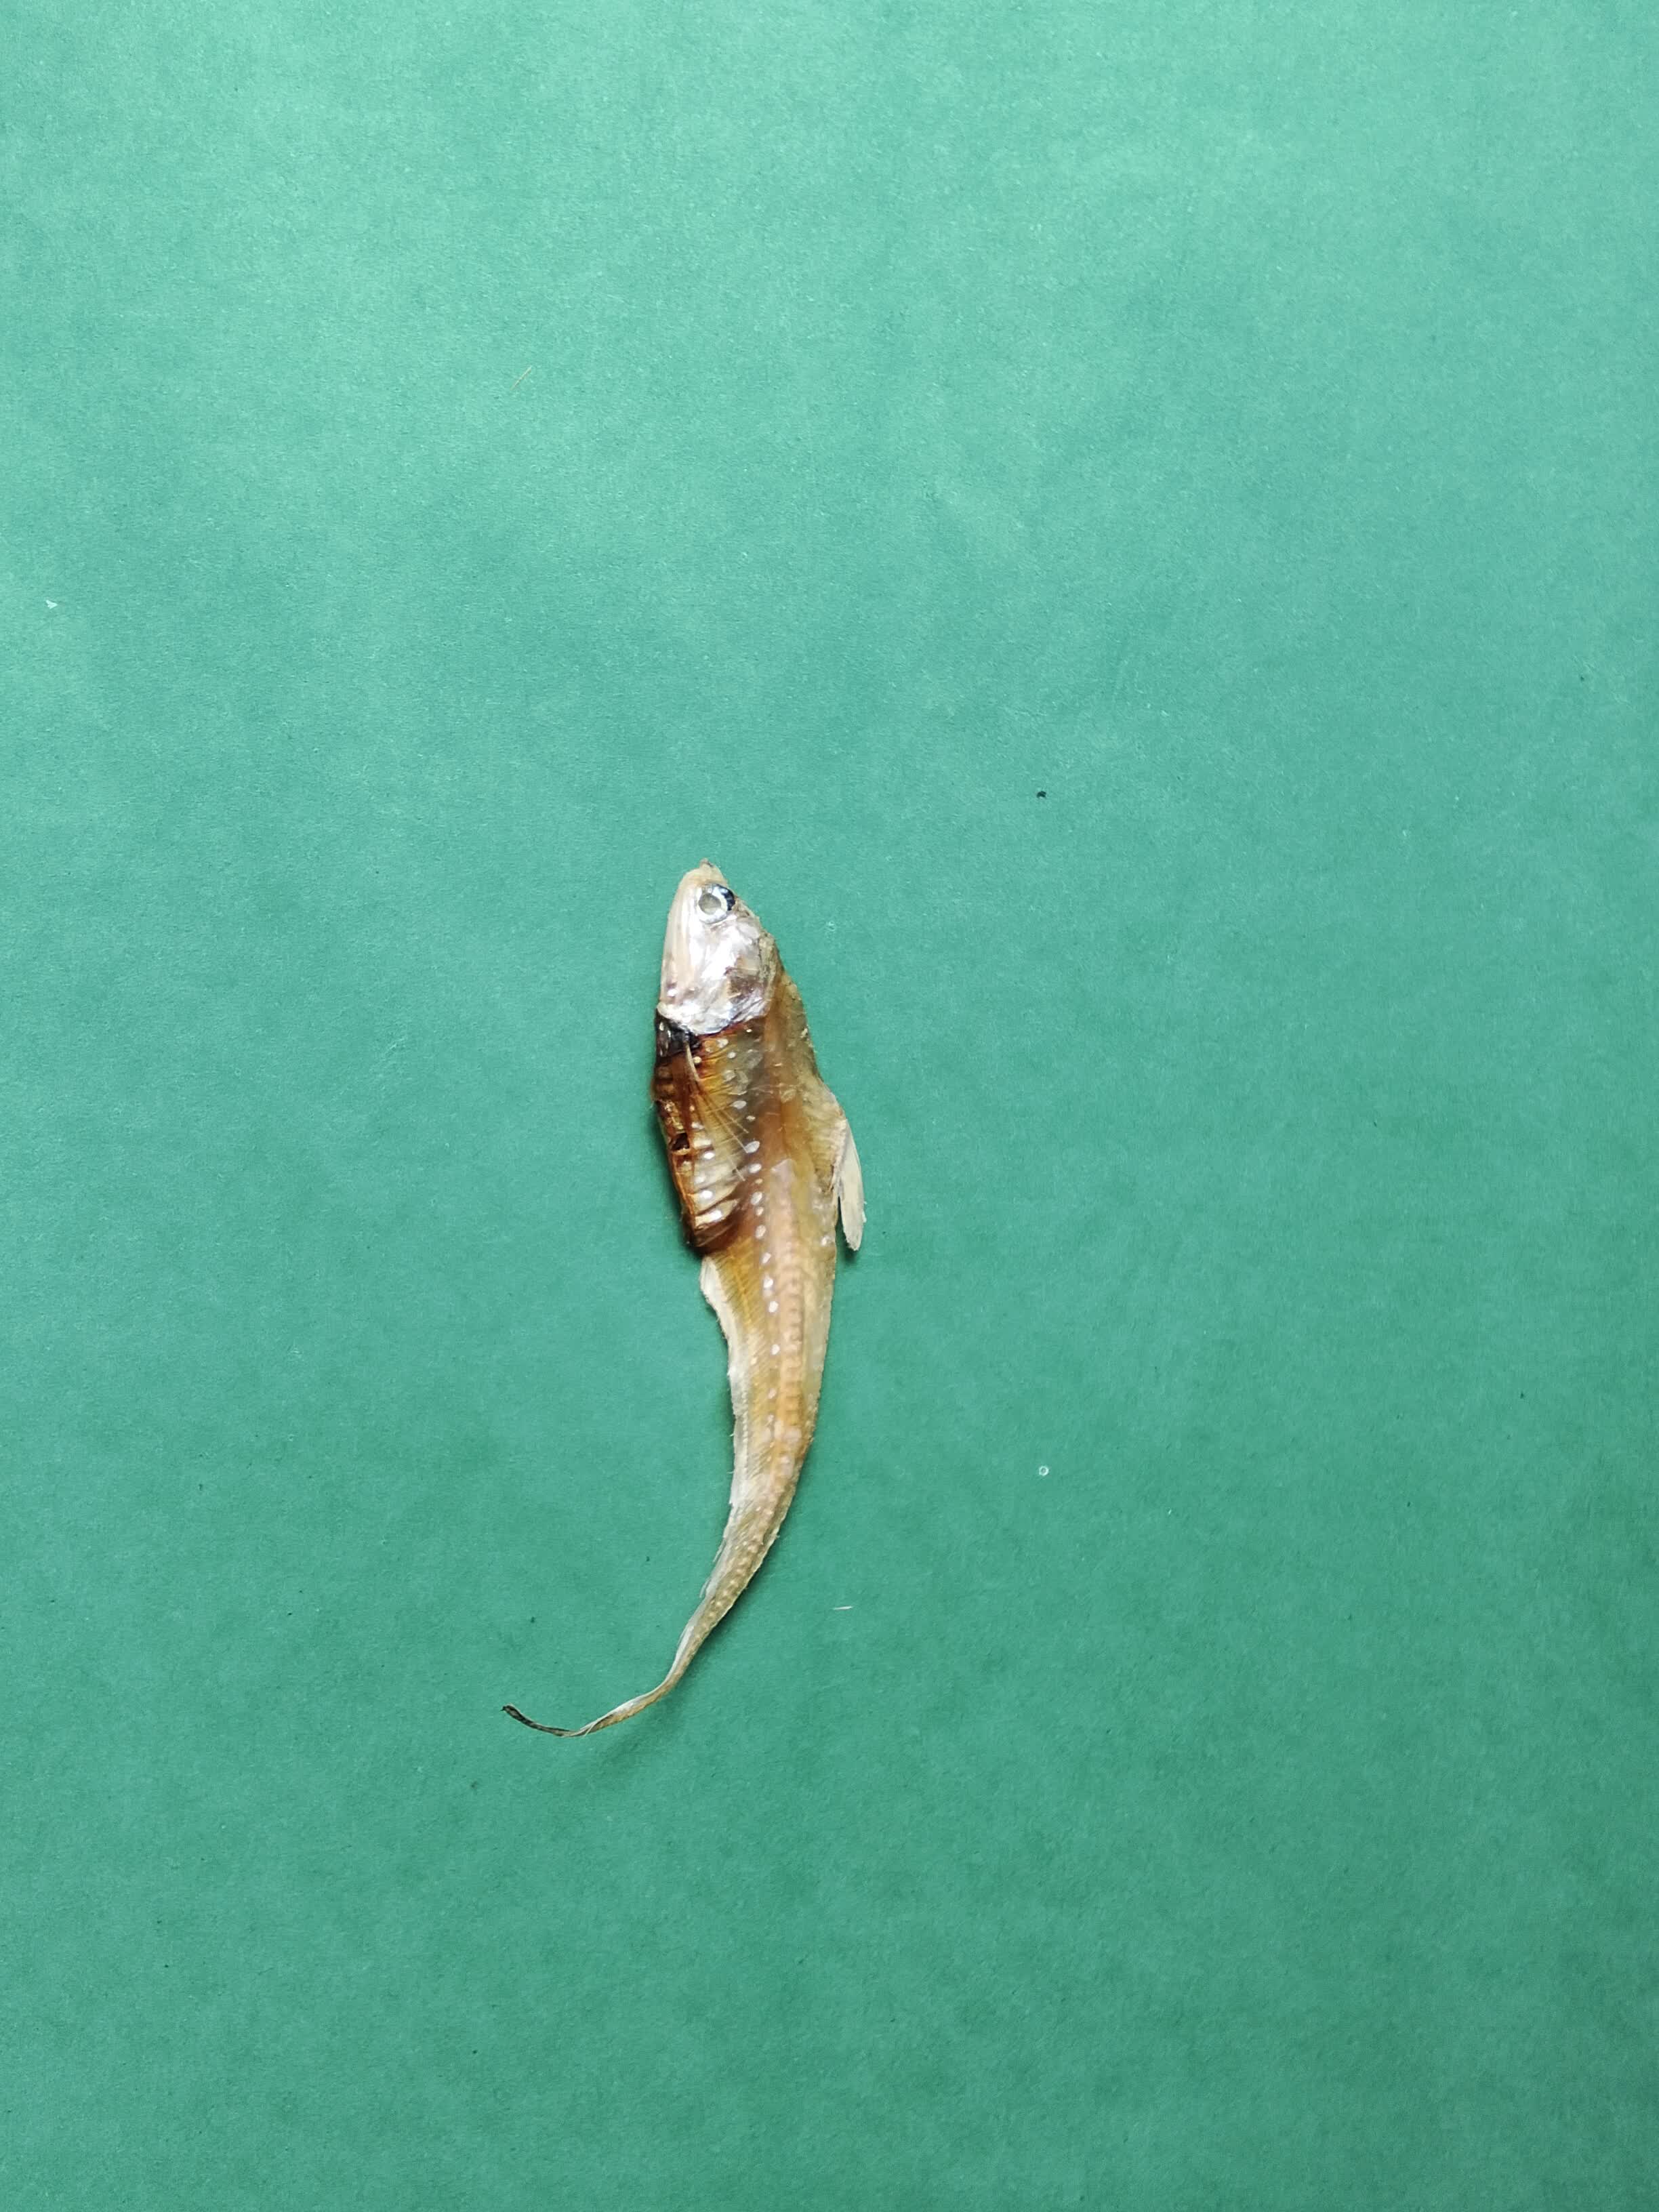
Species: Shundori